Hyperreal number

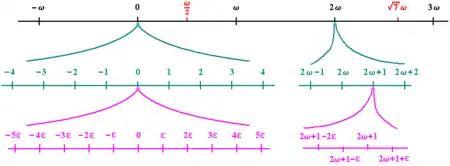
Infinitesimals (ε) and infinities (ω) on the hyperreal number line (1/ε = ω/1)

In mathematics, hyperreal numbers are an extension of the real numbers to include certain classes of infinite and infinitesimal numbers. A hyperreal number formula_1 is said to be finite if, and only if, formula_2 for some integer formula_3. Similarly, formula_1 is said to be infinitesimal if, and only if, formula_5 for all positive integers formula_3. The term "hyper-real" was introduced by Edwin Hewitt in 1948.